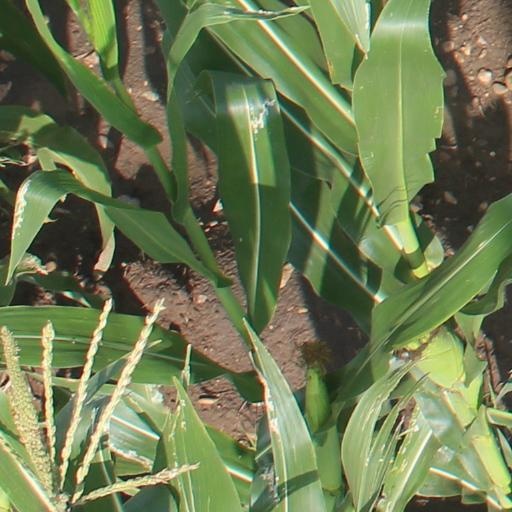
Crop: maize; corn